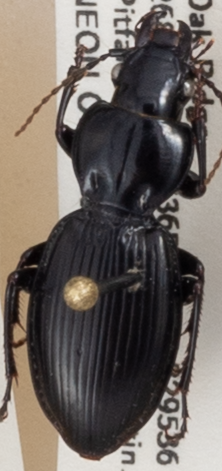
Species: Cyclotrachelus fucatus
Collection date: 2020-06-10
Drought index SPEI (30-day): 0.678
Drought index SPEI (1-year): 2.09
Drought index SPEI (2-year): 2.09